Viikinsaari

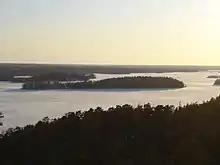
View of Viikinsaari island in Pyhäjärvi near Tampere

Viikinsaari is an island located in the lake Pyhäjärvi belonging to the City of Tampere, Finland. The island is a popular nature resort and an outdoor recreation area, attracting visitors all year round. In the summertime there is a boat connection to the island from the Laukontori harbour. In winter, the island can be reached by walking or skiing.